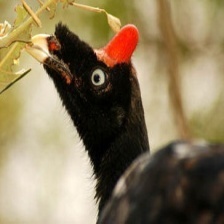
Species: HORNED GUAN
Scientific name: OREOPHASIS DERBIANUS